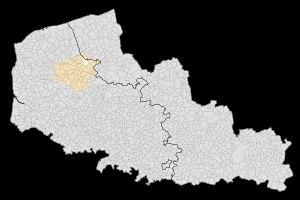
L'aire urbaine de Saint-Omer est une aire urbaine française centrée sur l'unité urbaine de Saint-Omer, elle-même centrée sur Saint-Omer, Arques et Longuenesse, trois communes industrielles du Pas-de-Calais.